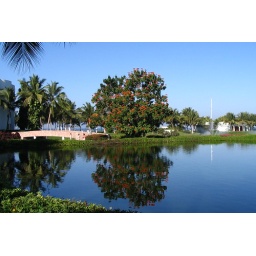
I love how this tree is reflected in the water (from Mexico)